Flag of the Habsburg monarchy

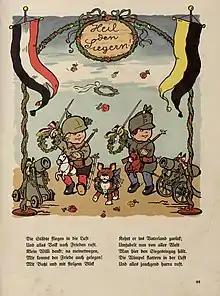
World War I propaganda cartoon from 1915, depicting the Flag of the German Empire and the Habsburg banner

Since the days of Rudolph of Habsburg and the 1283 Treaty of Rheinfelden, the combination of red-white-red was widely considered to be the Austrian (later also Inner Austrian) colours used by the ruling Habsburg dynasty. Black and gold later became the colours used by the Imperial House of Habsburg when they held the title of Holy Roman Emperor, as they did from the mid-15th century all the way to the dissolution of the Holy Roman Empire in 1806, and were themselves derived from the banner of the empire. The original form of this flag featured a gold background with a black double-headed eagle. However, this proved to be a complicated design, and was hard to reproduce. In the 18th century, a simpler form with black and gold bars started to appear in the lands ruled by the Holy Roman Emperor. With the end of the Holy Roman Empire in 1806, this flag was approved for use as a civil flag. The black–gold flag was used in a way similar to a modern national flag by the Austrian Habsburg monarchy within the Holy Roman Empire, by the later Austrian Empire, and by the Austrian part of Austria-Hungary, and was sometimes informally used for the entire empire, up until 1918.